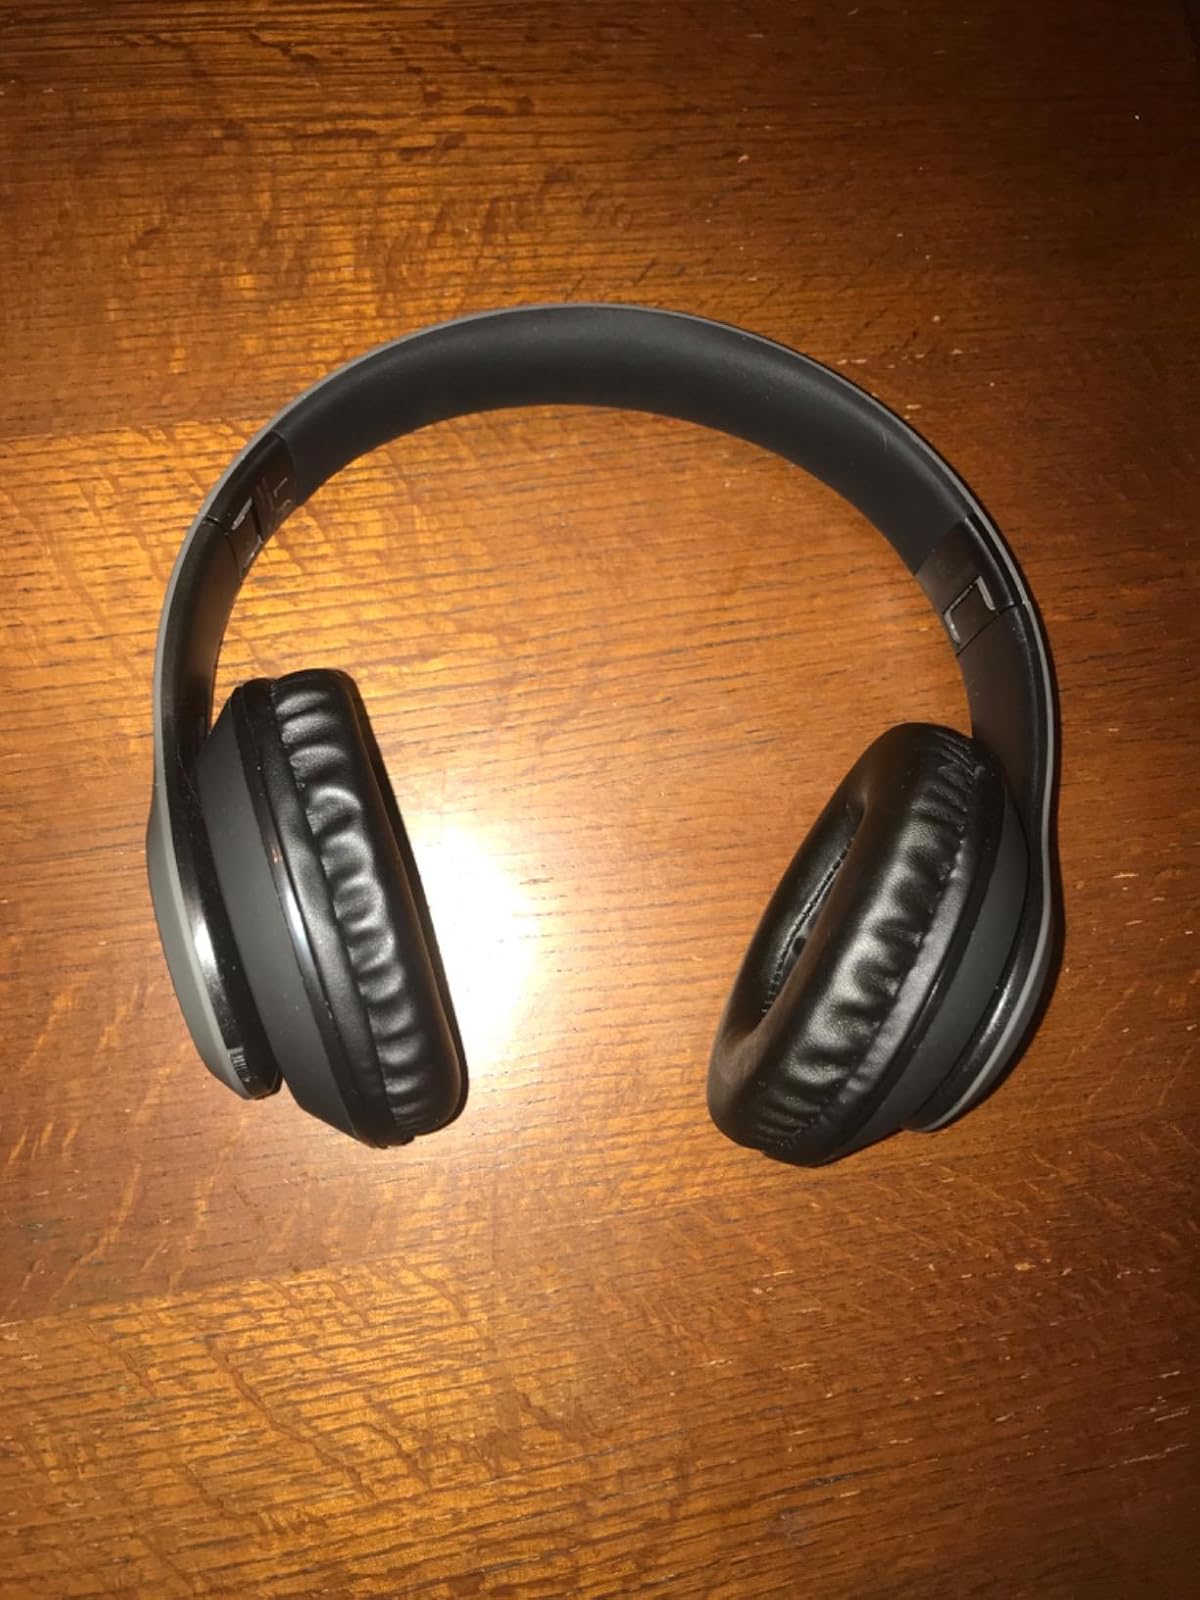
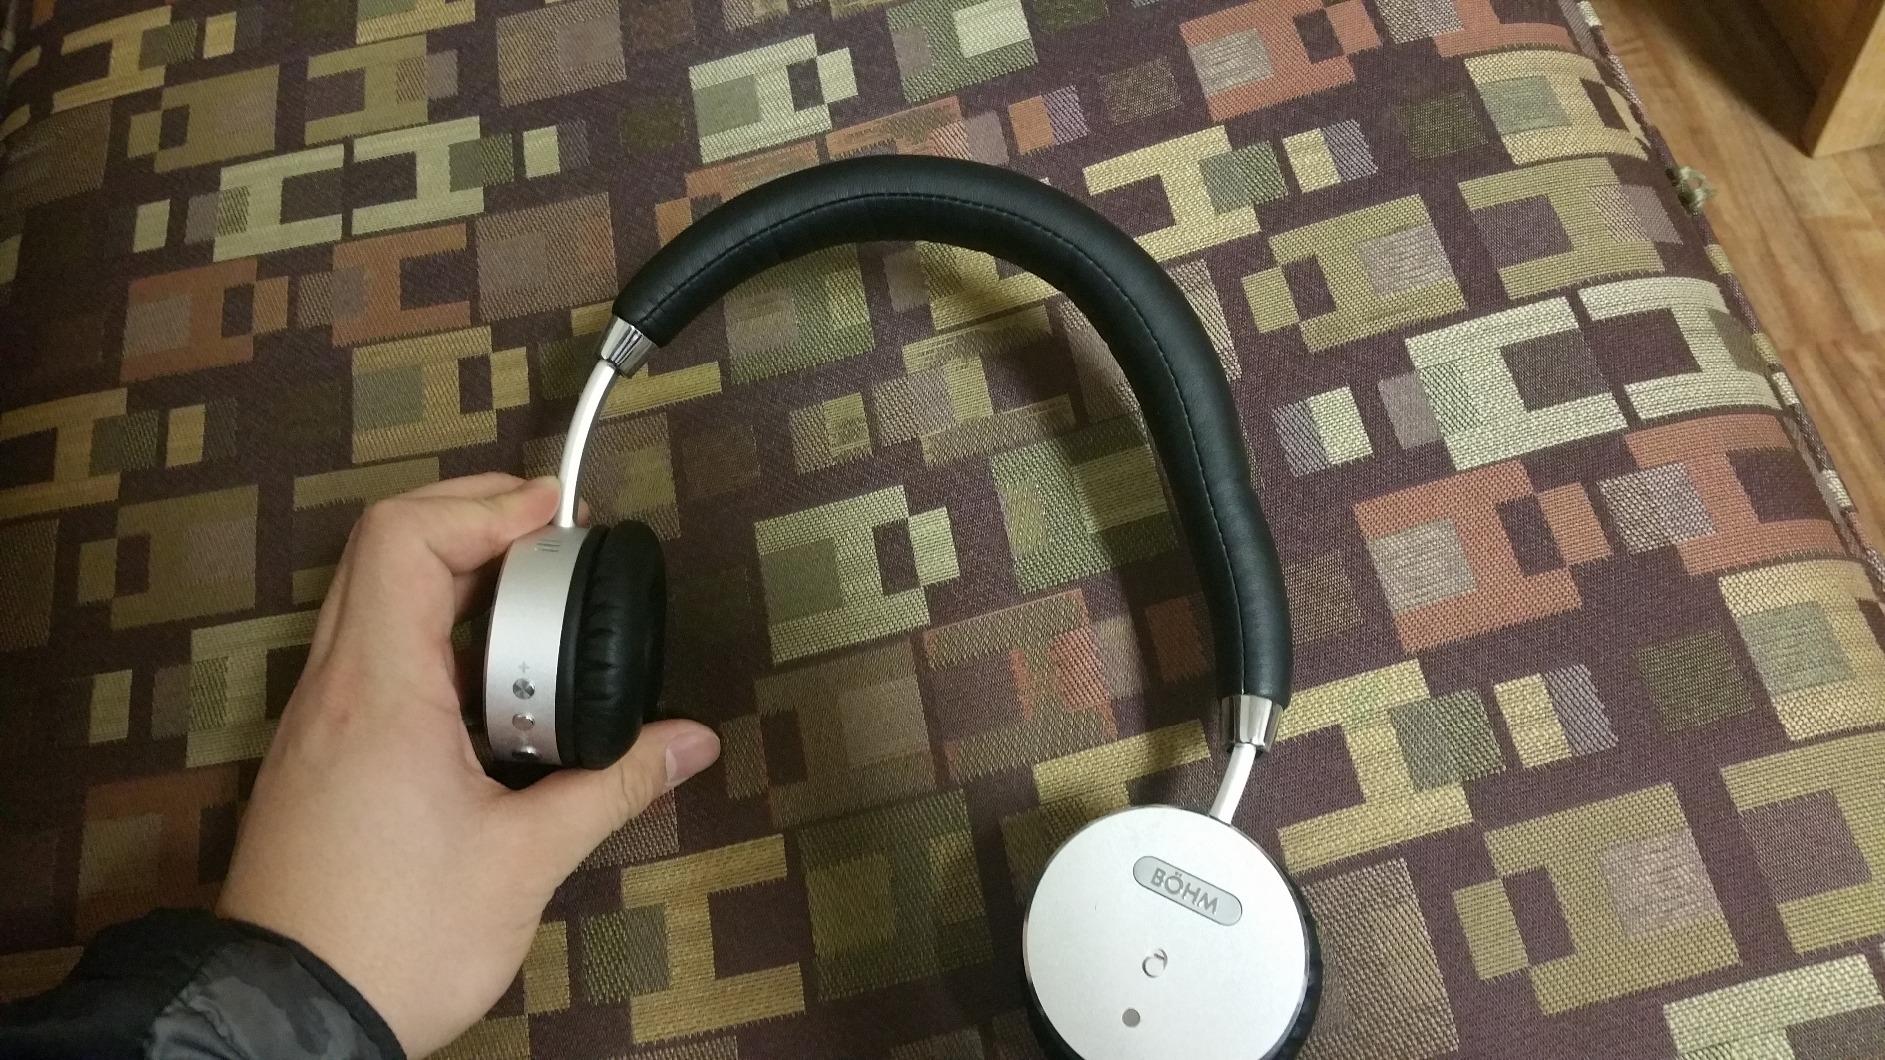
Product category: headphones
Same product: no